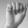
ASL letter: A